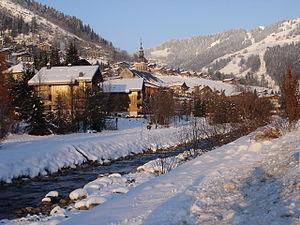
Vue du Grand-Bornand en hiver
Liste des fleuves, rivières et autres cours d'eau qui parcourent en partie ou en totalité le département de la Haute-Savoie. La liste présente les cours d'eau, généralement de plus de 10 km de longueur sauf exceptions, par ordre alphabétique, par fleuves et bassin versant, par station hydrologique, puis par organisme gestionnaire ou organisme de bassin.
Le Grand-Bornand est une commune française située dans le département de la Haute-Savoie, en région Auvergne-Rhône-Alpes. Commune de montagne appartenant à la communauté de communes des Vallées de Thônes, elle comptait 2 118 habitants en 2017.